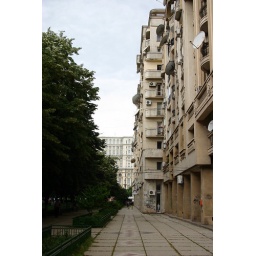
Walking along the outer sidewalk of Bucharest's Champs Elysees. Notice the Parliament building in the background.